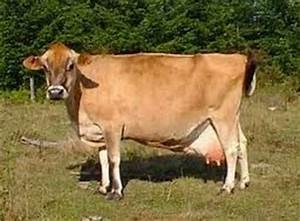
Label: mucca